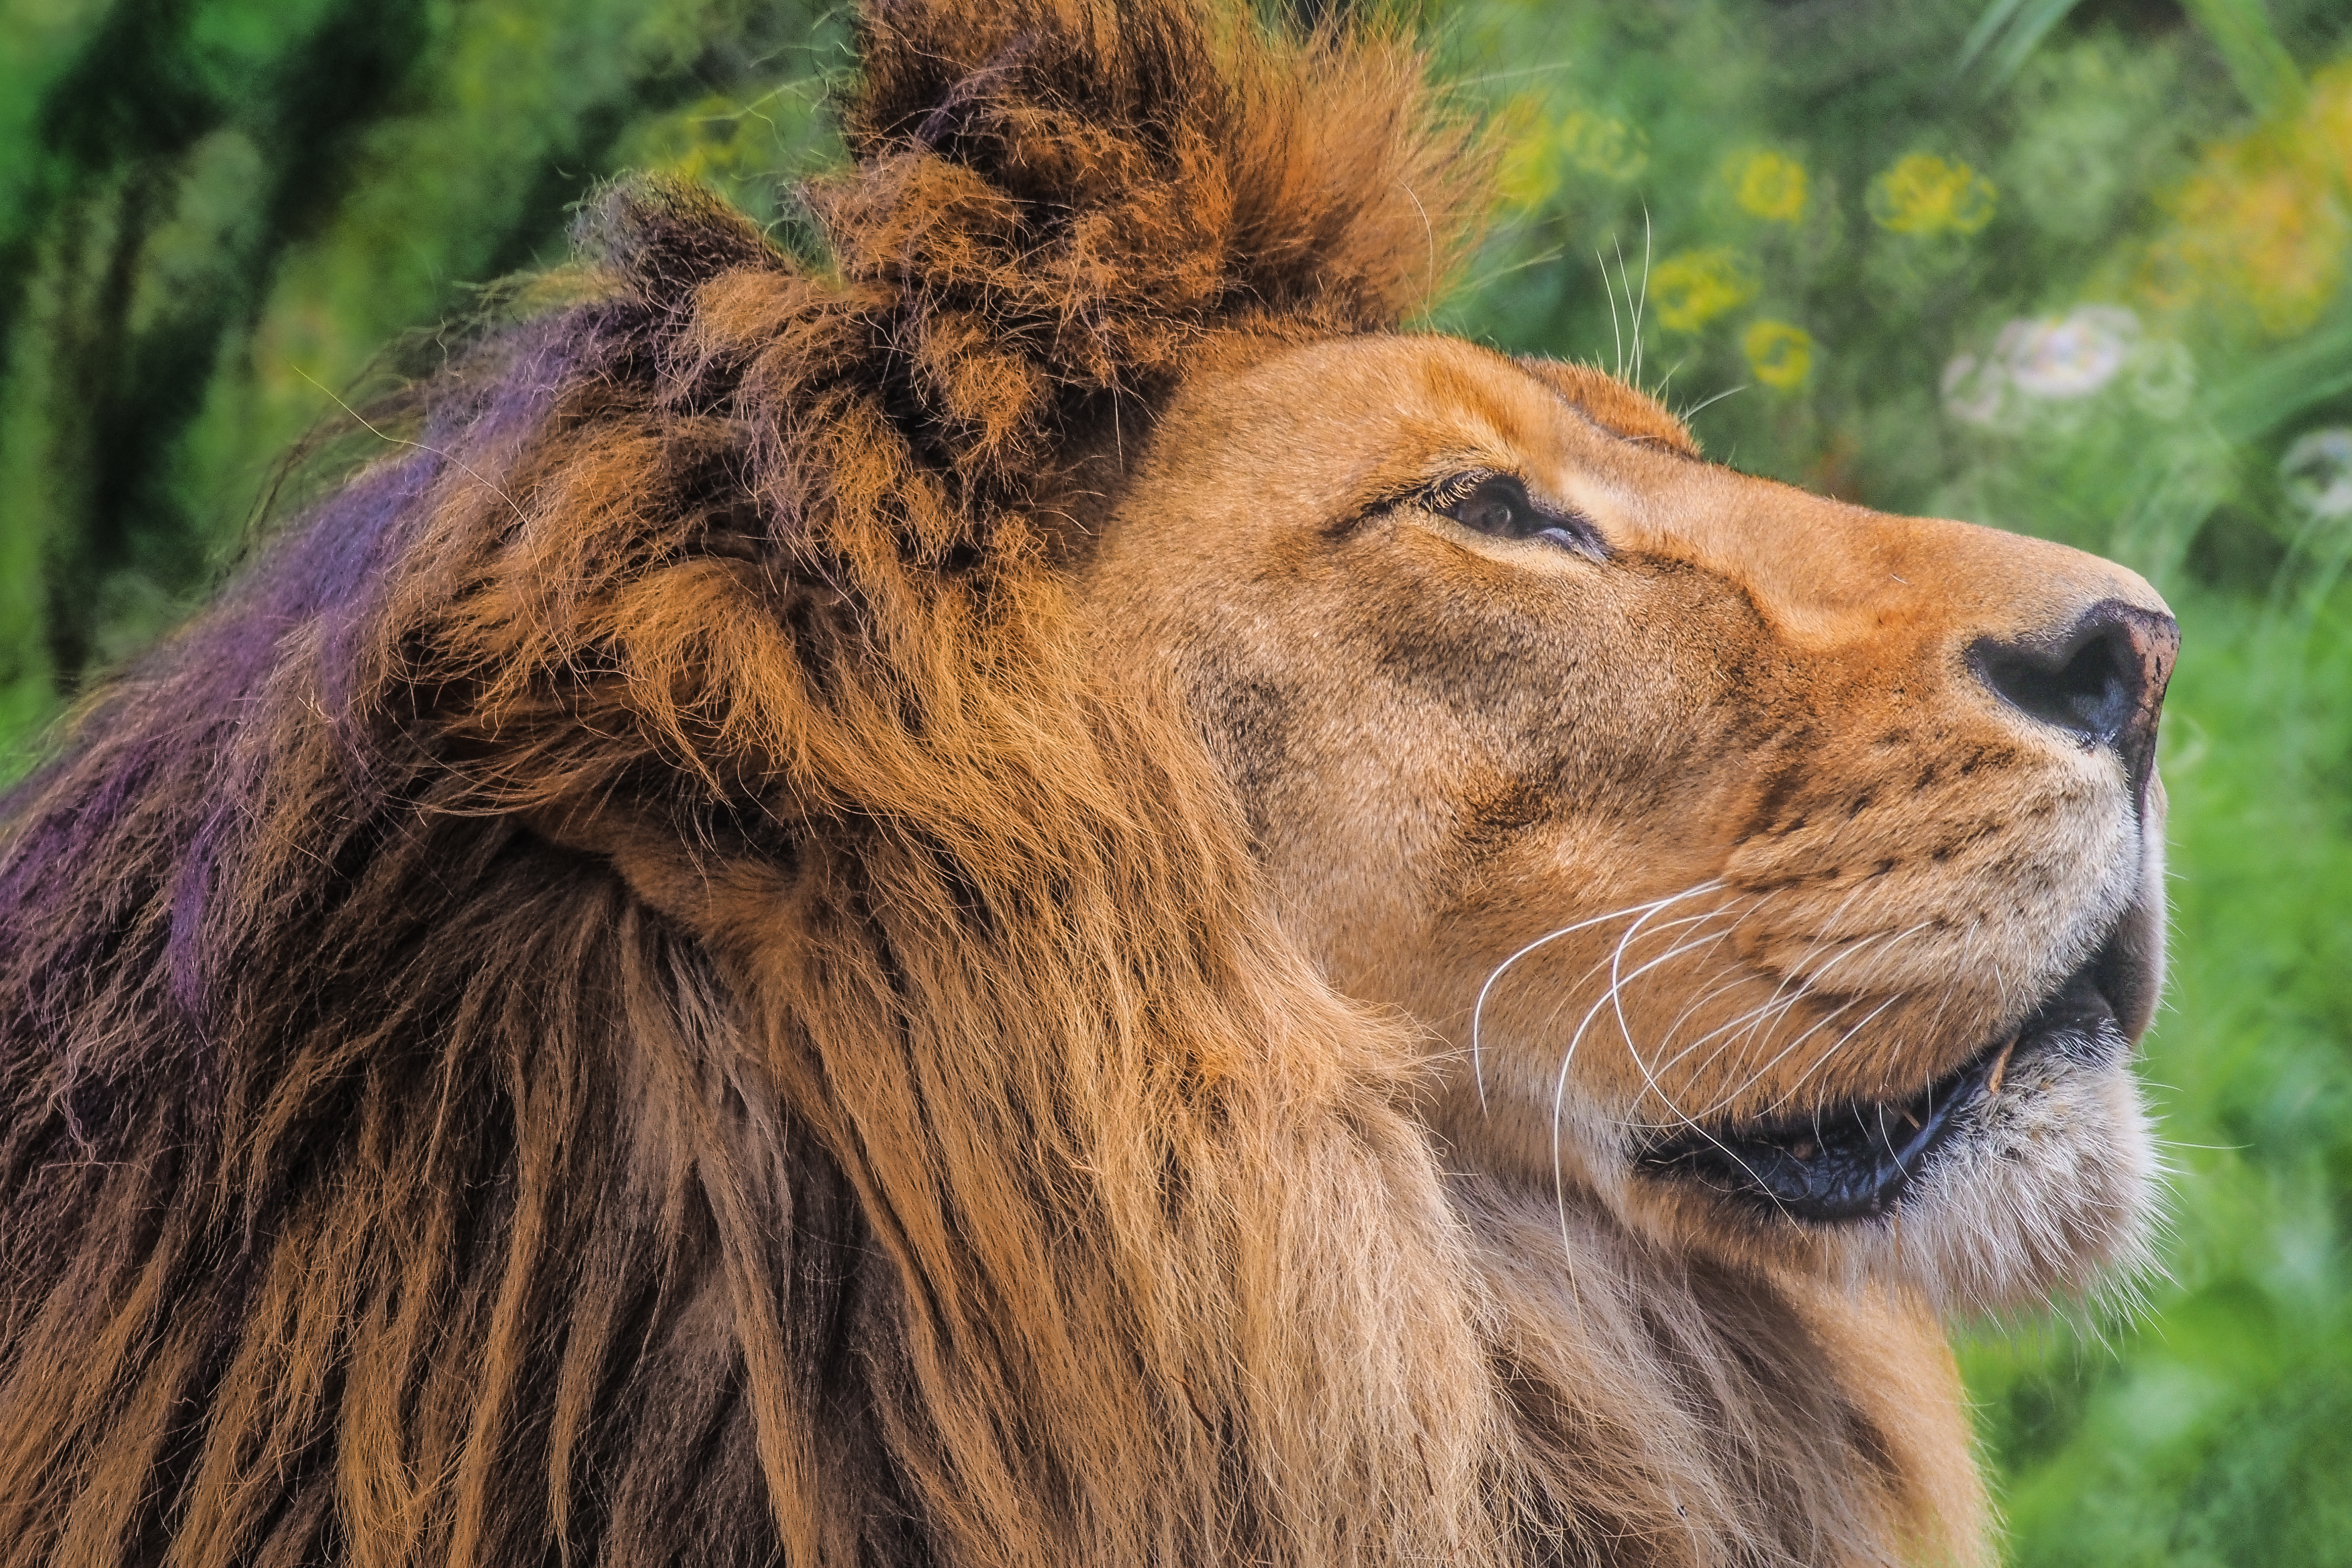
animal, wildlife, zoo, mammal, mane, japan, fauna, savanna, lion, whiskers, vertebrate, yokohama, safari, omdem1, tamronsp500mmf8, mirrorreflexlens, asianlion, big cats, cat like mammal, dog breed group